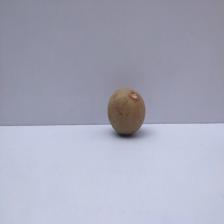
Size: Small